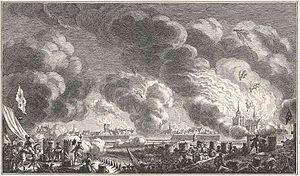
Guerre de Succession d'Autriche. Vue générale du siège de Berg op Zoom en 1747 par l'armée française. Bombardement de la forteresse.
Le siège de Berg-op-Zoom est l’un des derniers épisodes de la guerre de Succession d'Autriche au cours duquel une partie de l'armée française du maréchal de Saxe, commandée par le Lieutenant-général de Lowendal, pénètre dans les Provinces-Unies, assiège et prend la ville de Berg-op-Zoom en 1747.